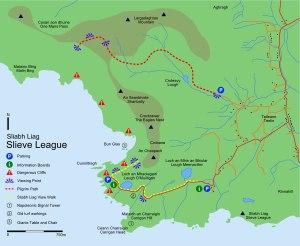
Slieve League est la deuxième plus haute falaise d'Europe, culminant à 606 mètres. Elle se situe dans le comté de Donegal, en Irlande, et donne directement sur l'océan Atlantique.